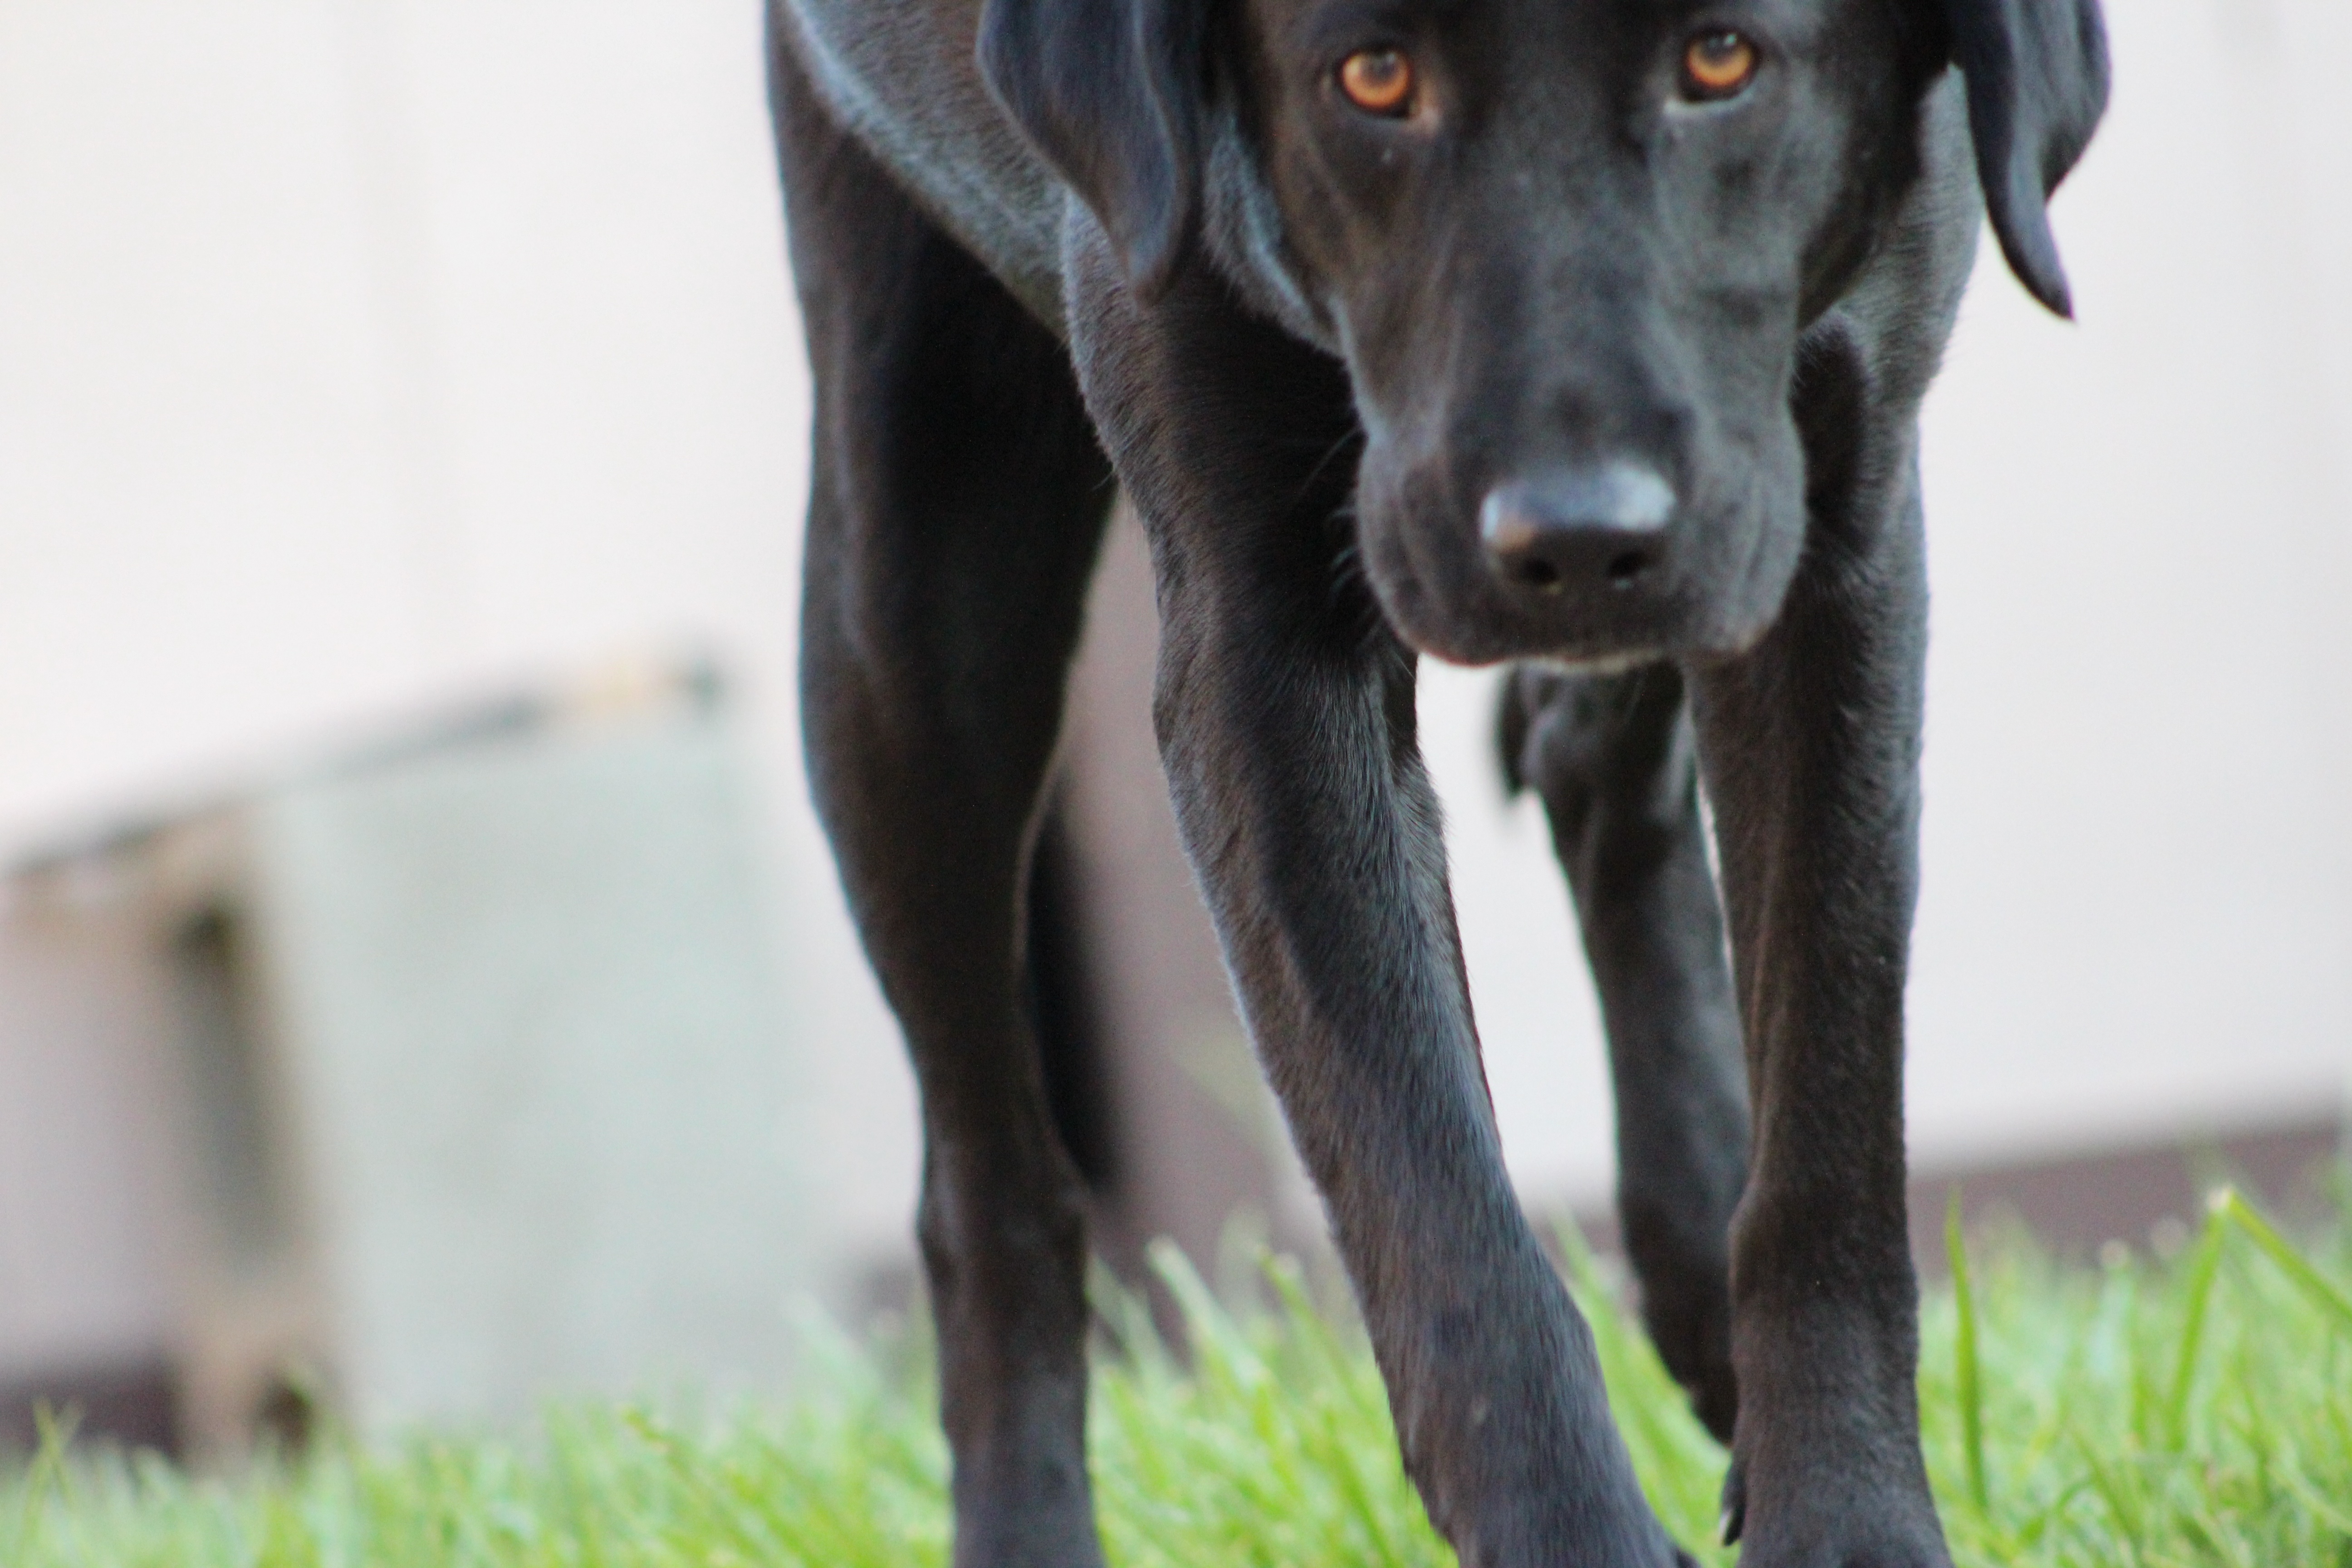
puppy, dog, mammal, hound, vertebrate, greyhound, dog breed, saluki, dog like mammal, animal sports, dog sports